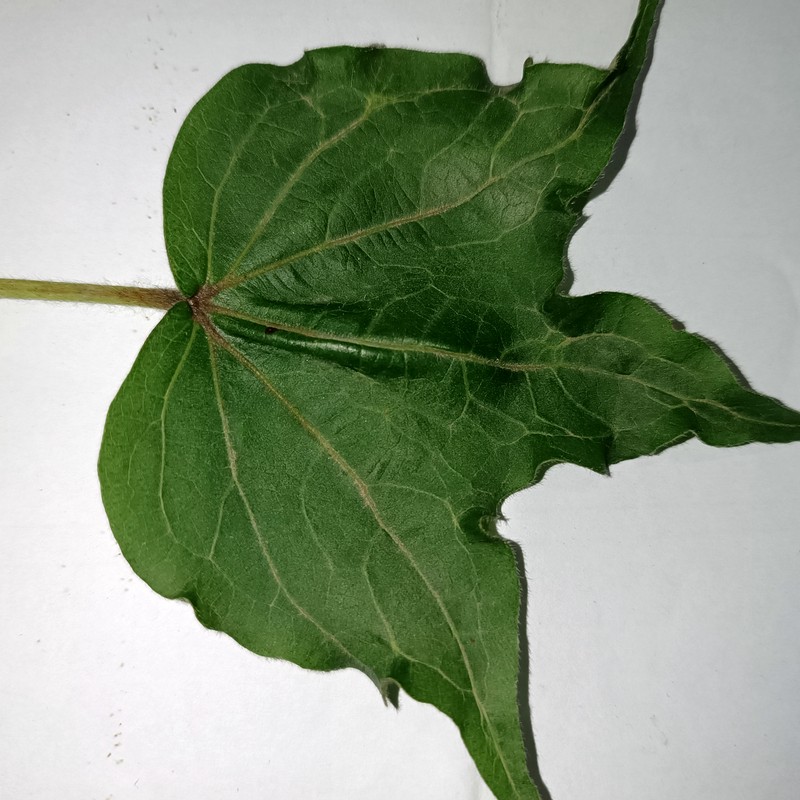
Label: Herbicide Growth Damage